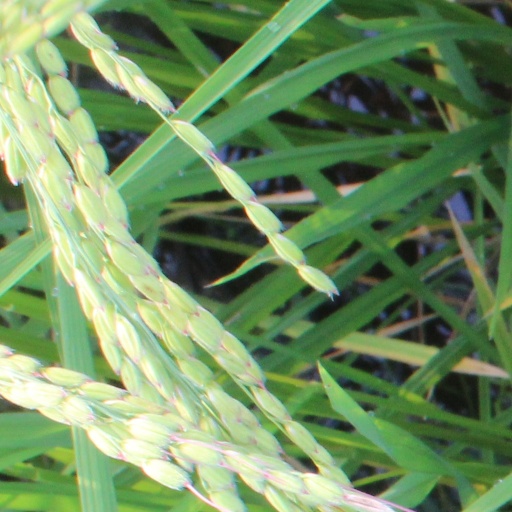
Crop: rice